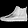
Label: Ankle boot